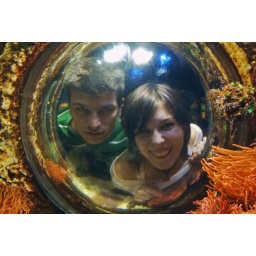
Looking through a tropical aquarium. Sorry for the blurry pic, it's caused by the water and the scretched glass of the tank.